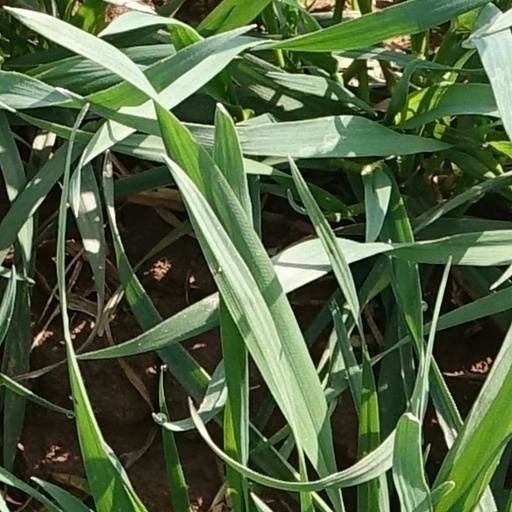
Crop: wheat